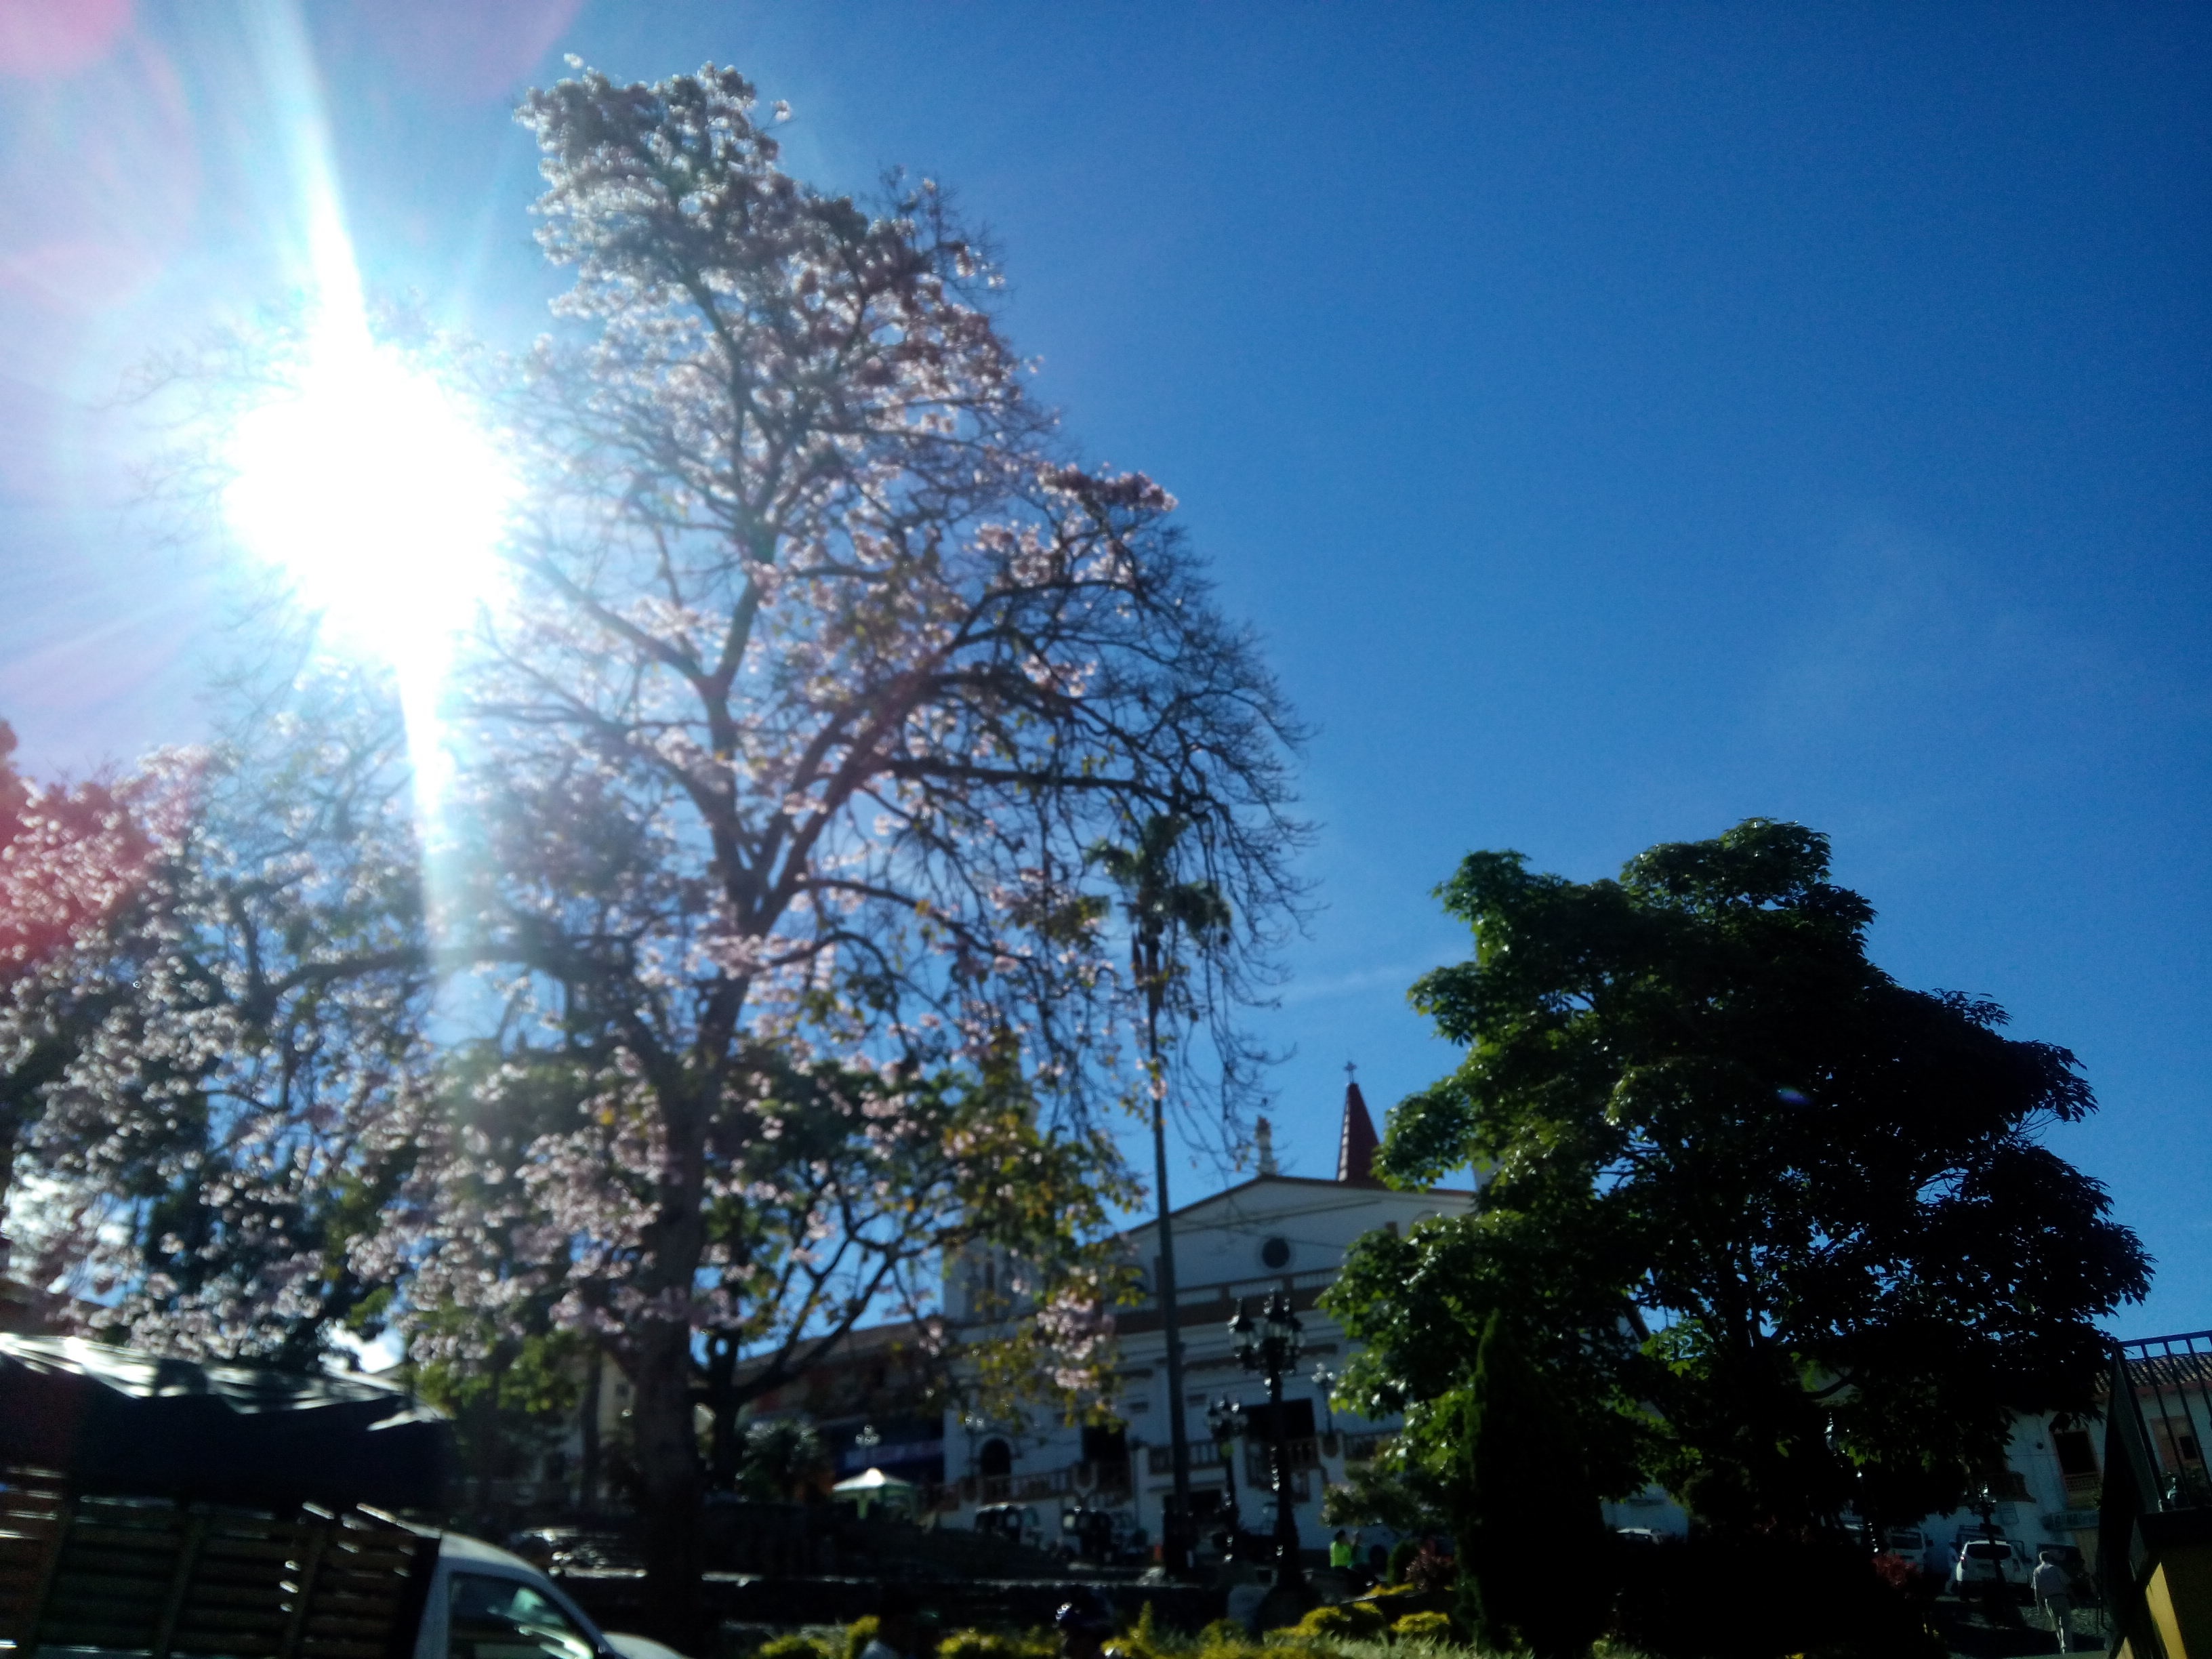
tree, cloud, plant, sky, sunlight, flower, woody plant, arecales